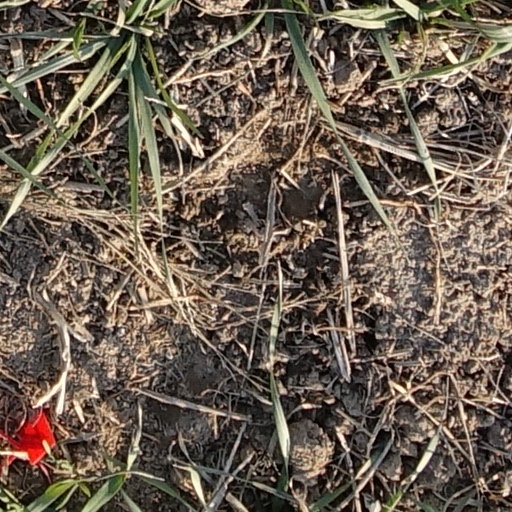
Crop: wheat